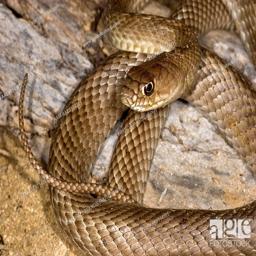
Animal: snakes